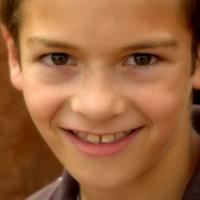
Age group: age 01-10